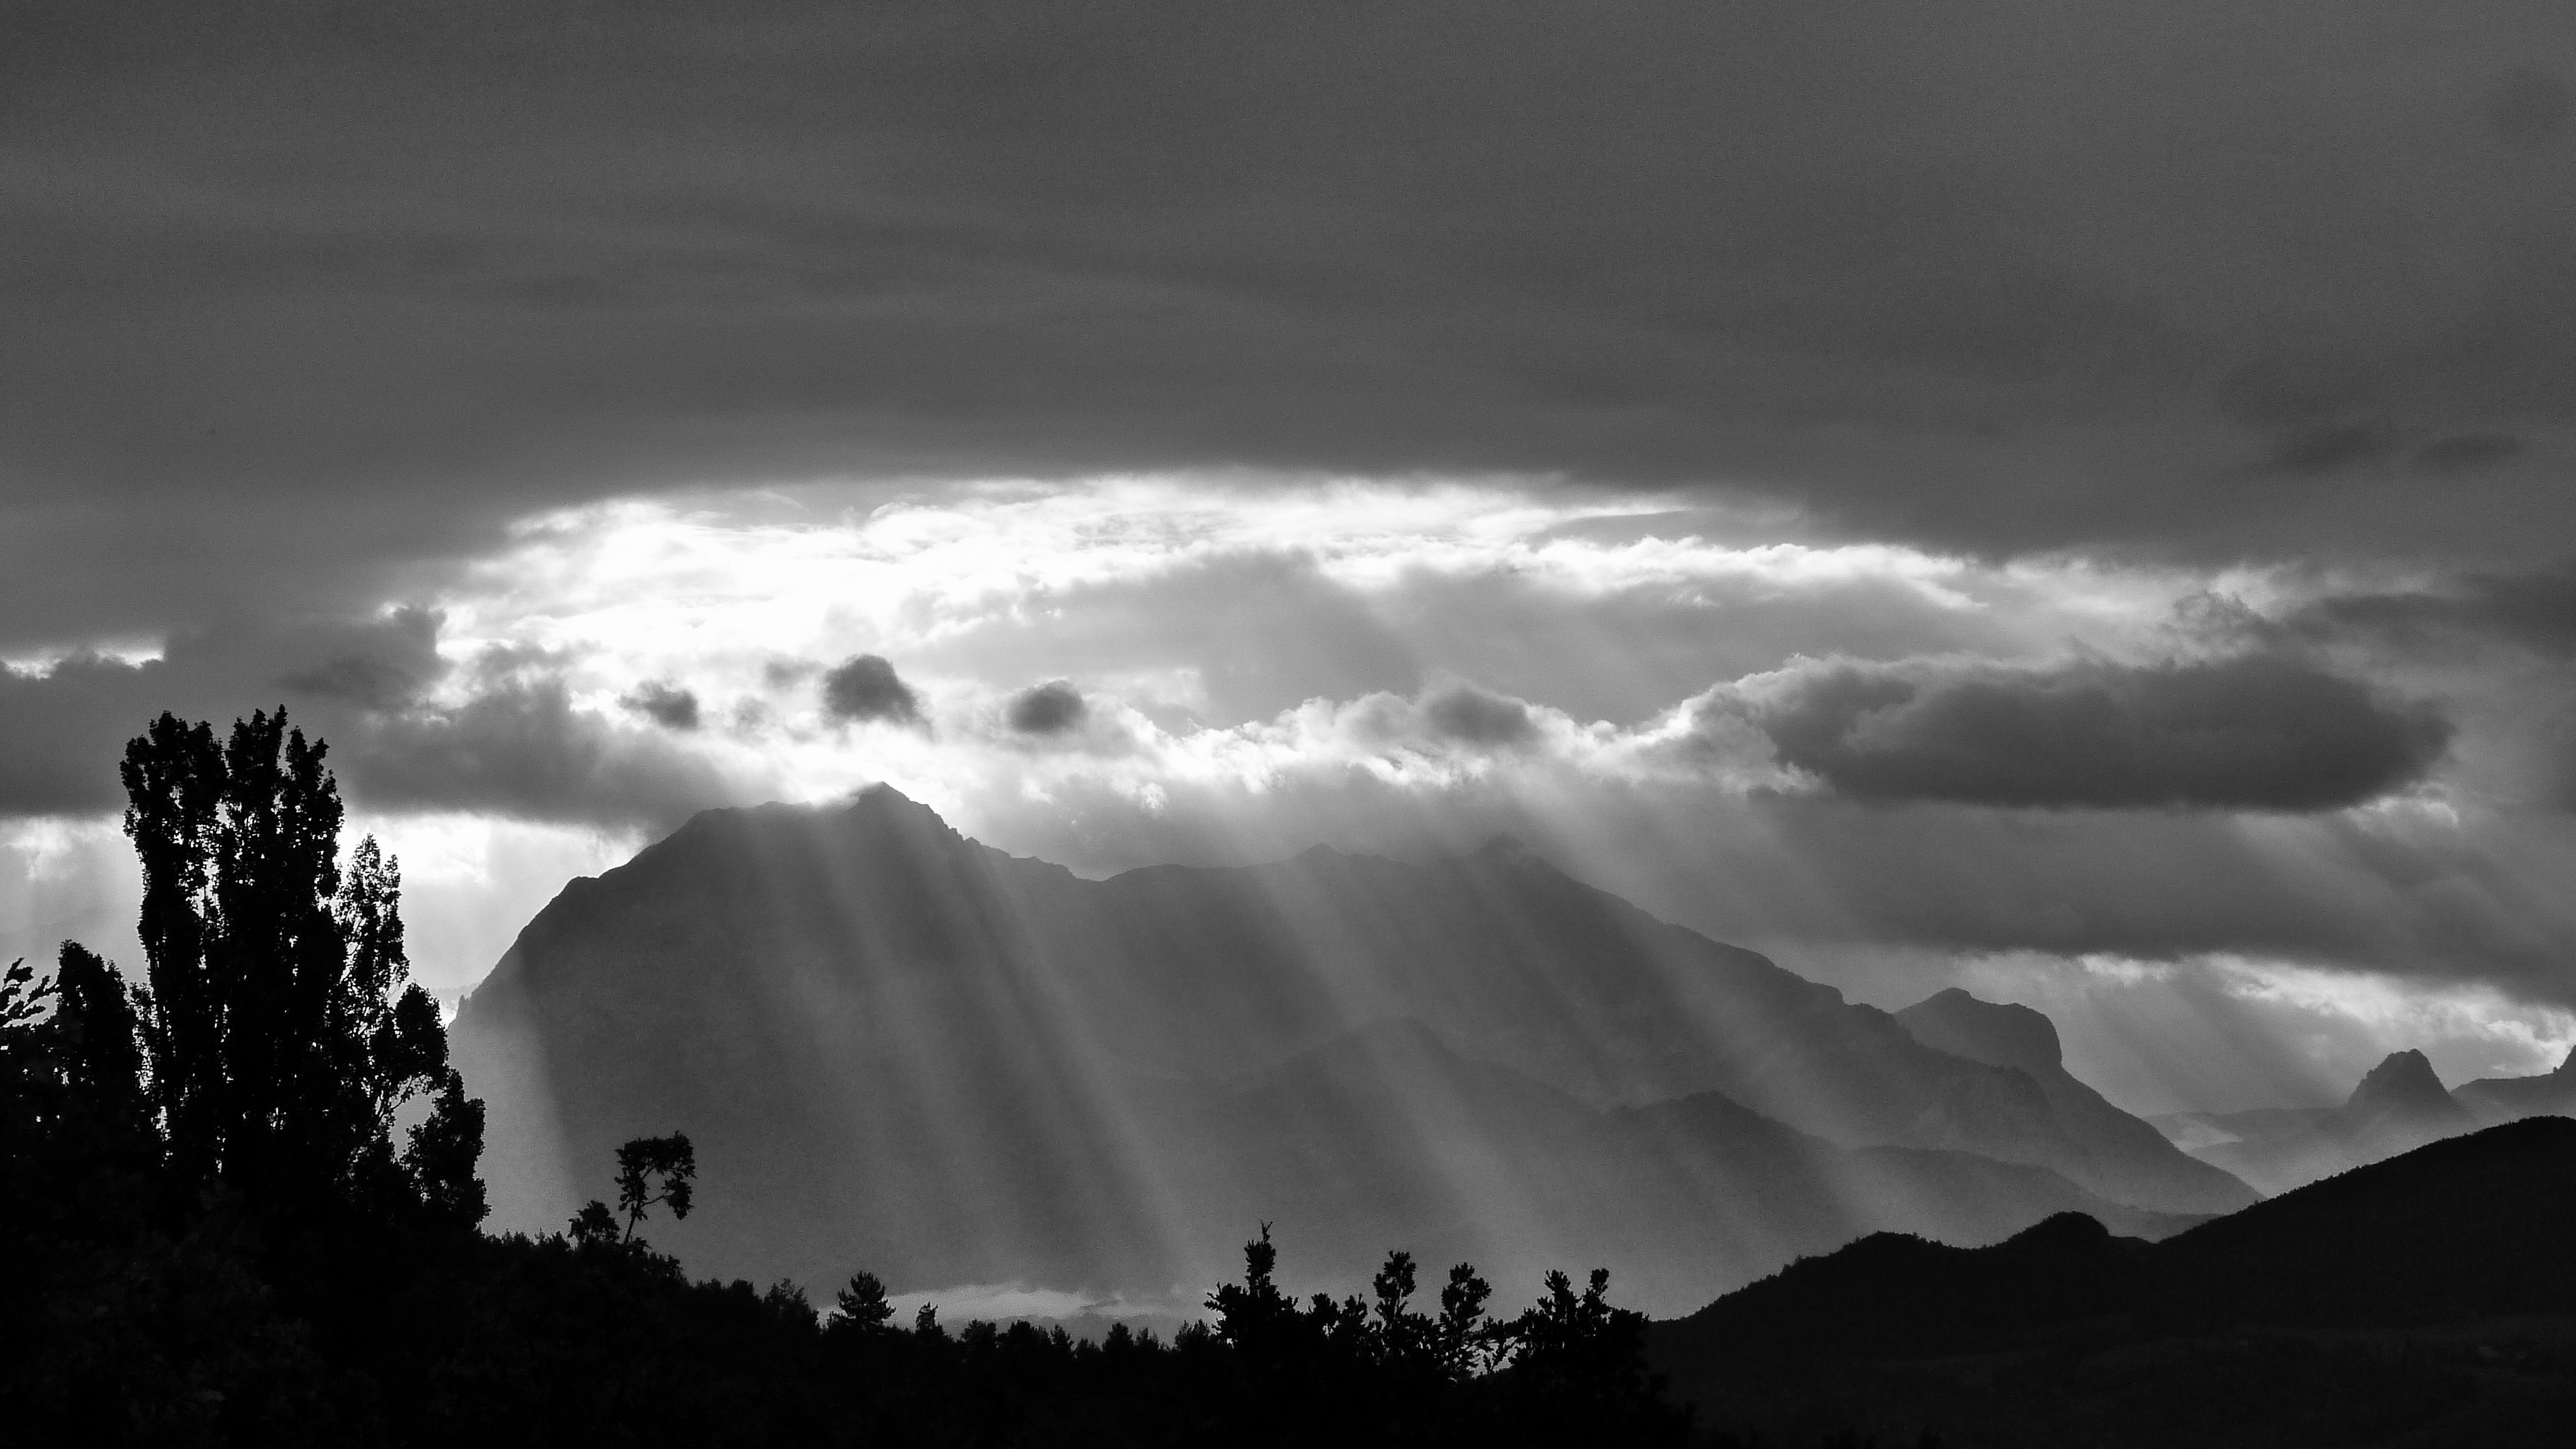
nature, horizon, mountain, cloud, black and white, sky, mist, morning, dawn, atmosphere, dusk, weather, darkness, monochrome, clouds, alps, landscapes, rays, sun's rays, against day, meteorological phenomenon, monochrome photography, atmospheric phenomenon